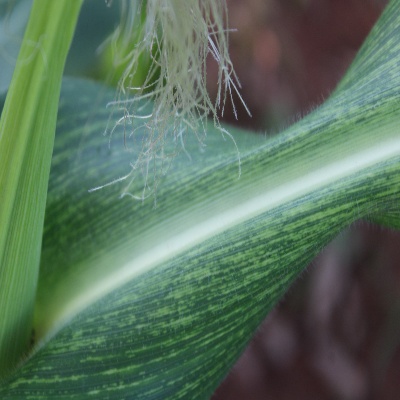
Crop: Maize
Condition: streak virus